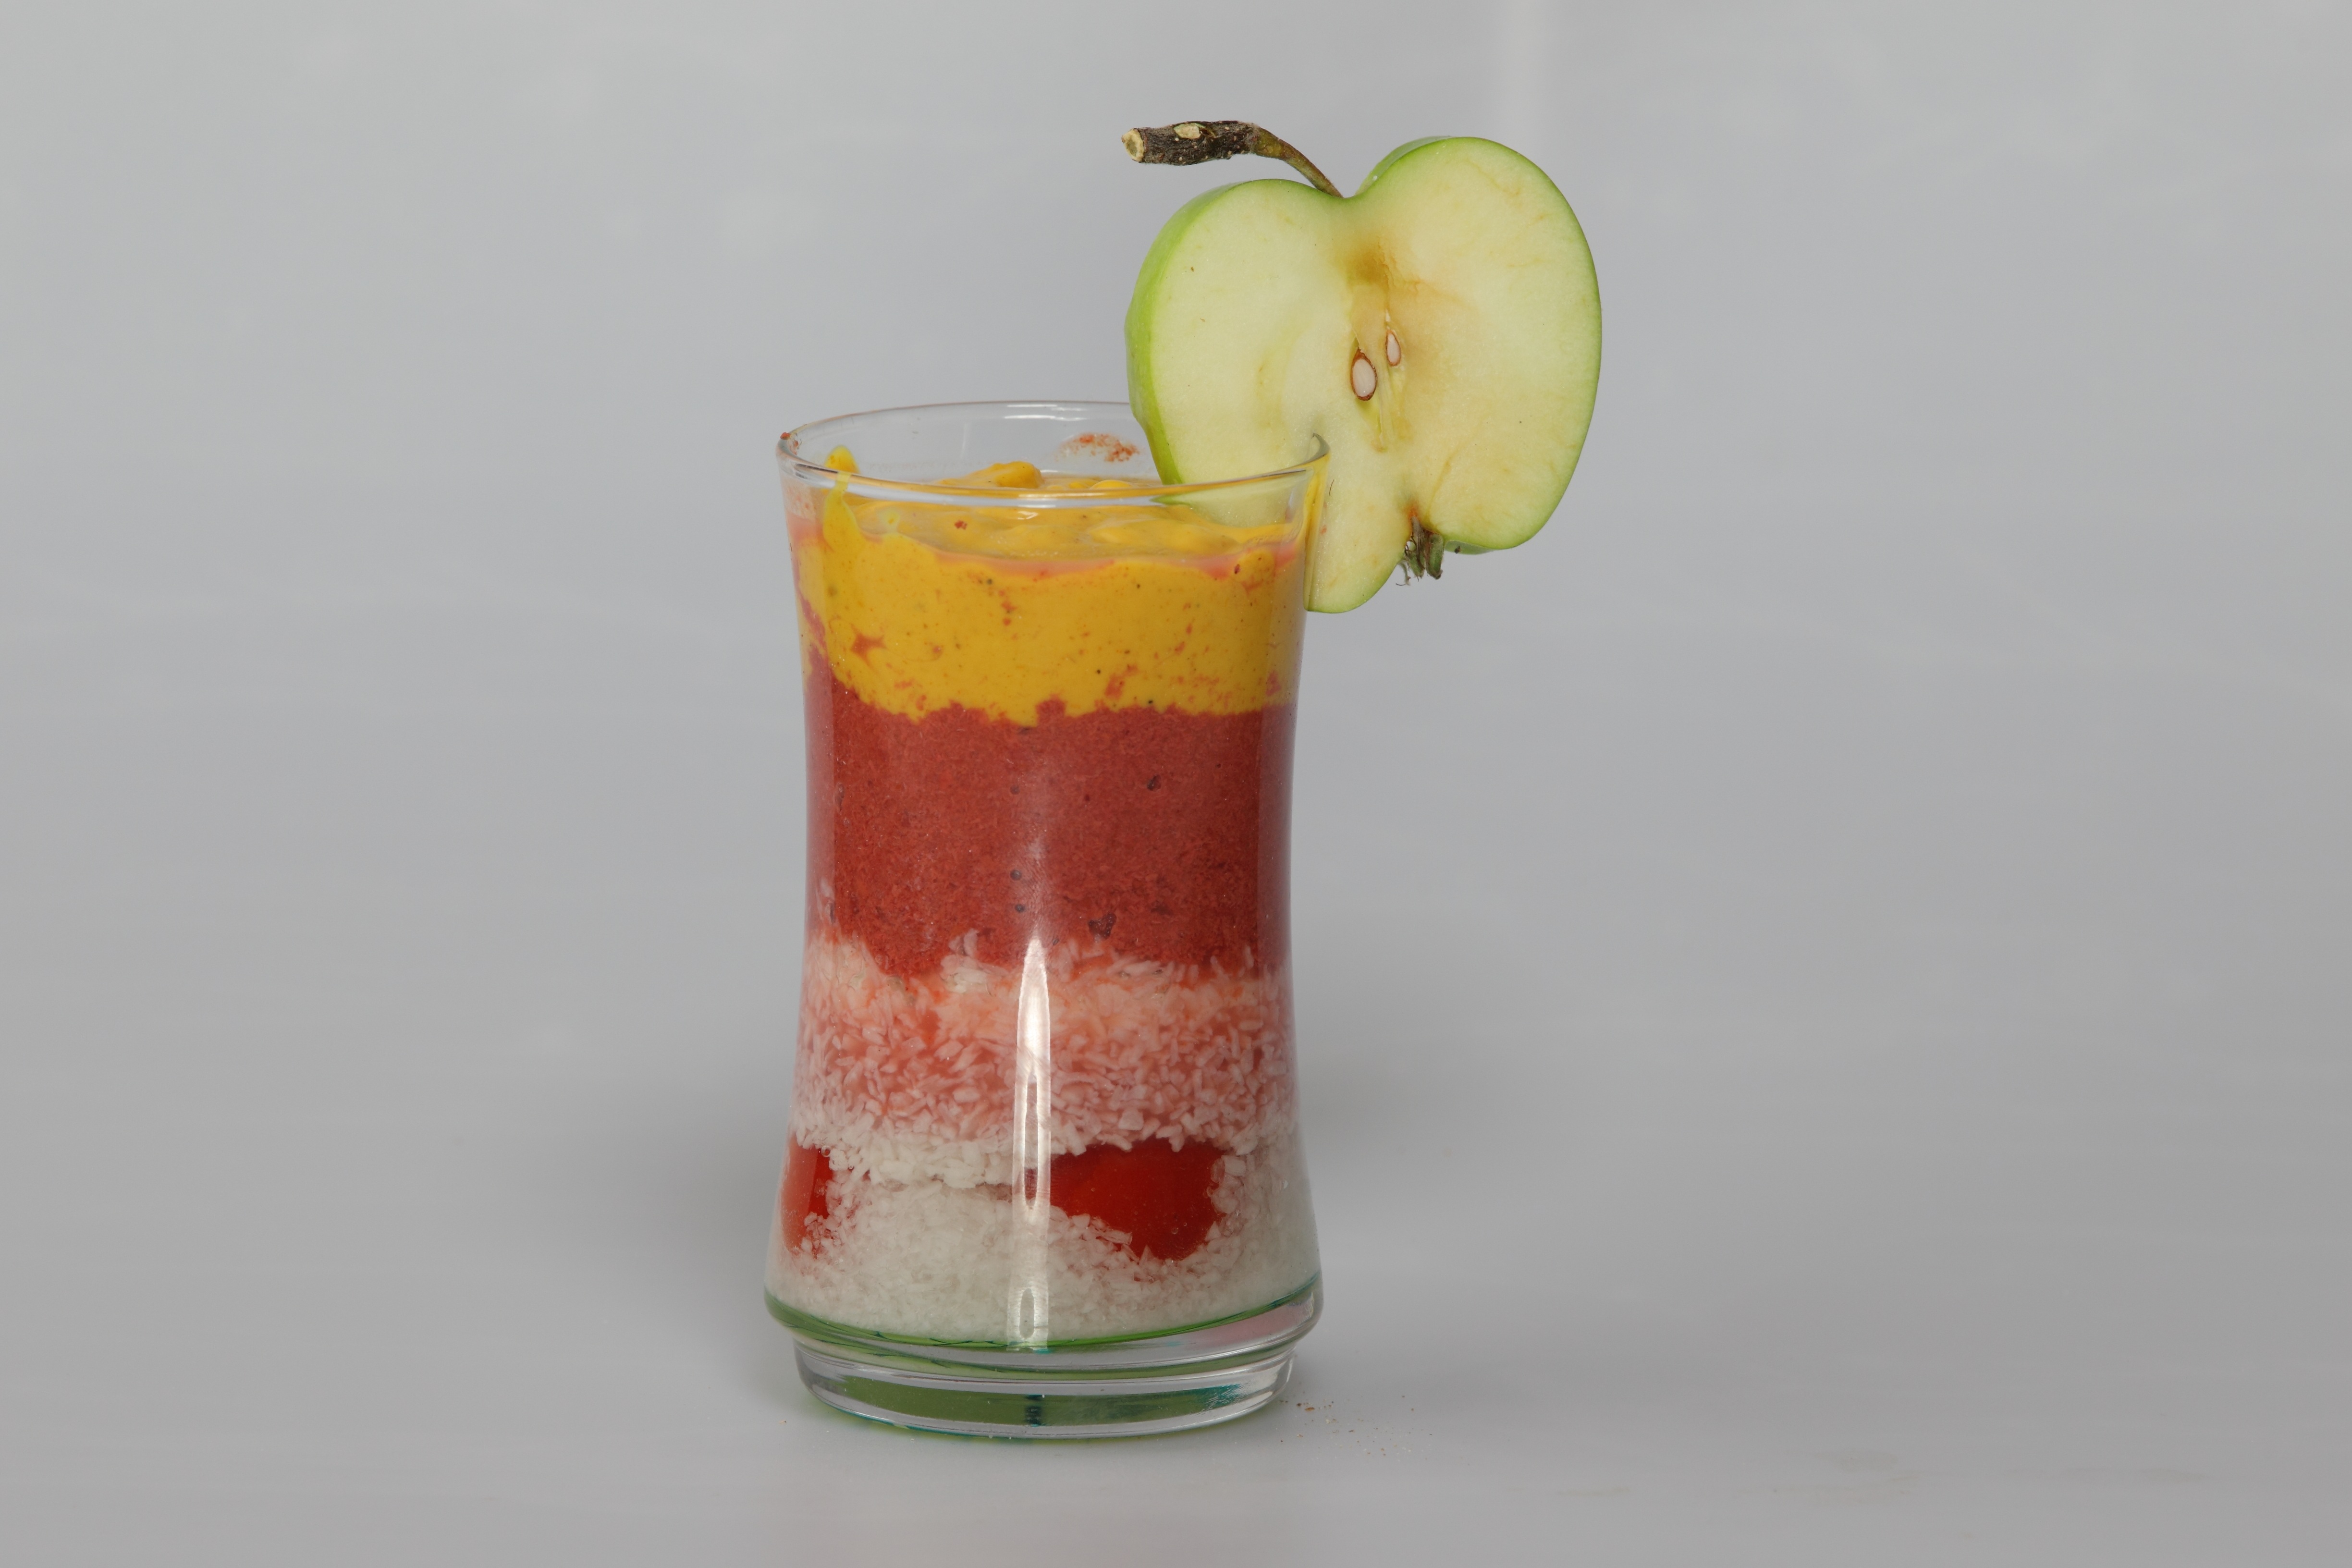
plant, fruit, food, produce, drink, cocktail, smoothie, juice, mix, liqueur, flowering plant, land plant, mai tai, limeade